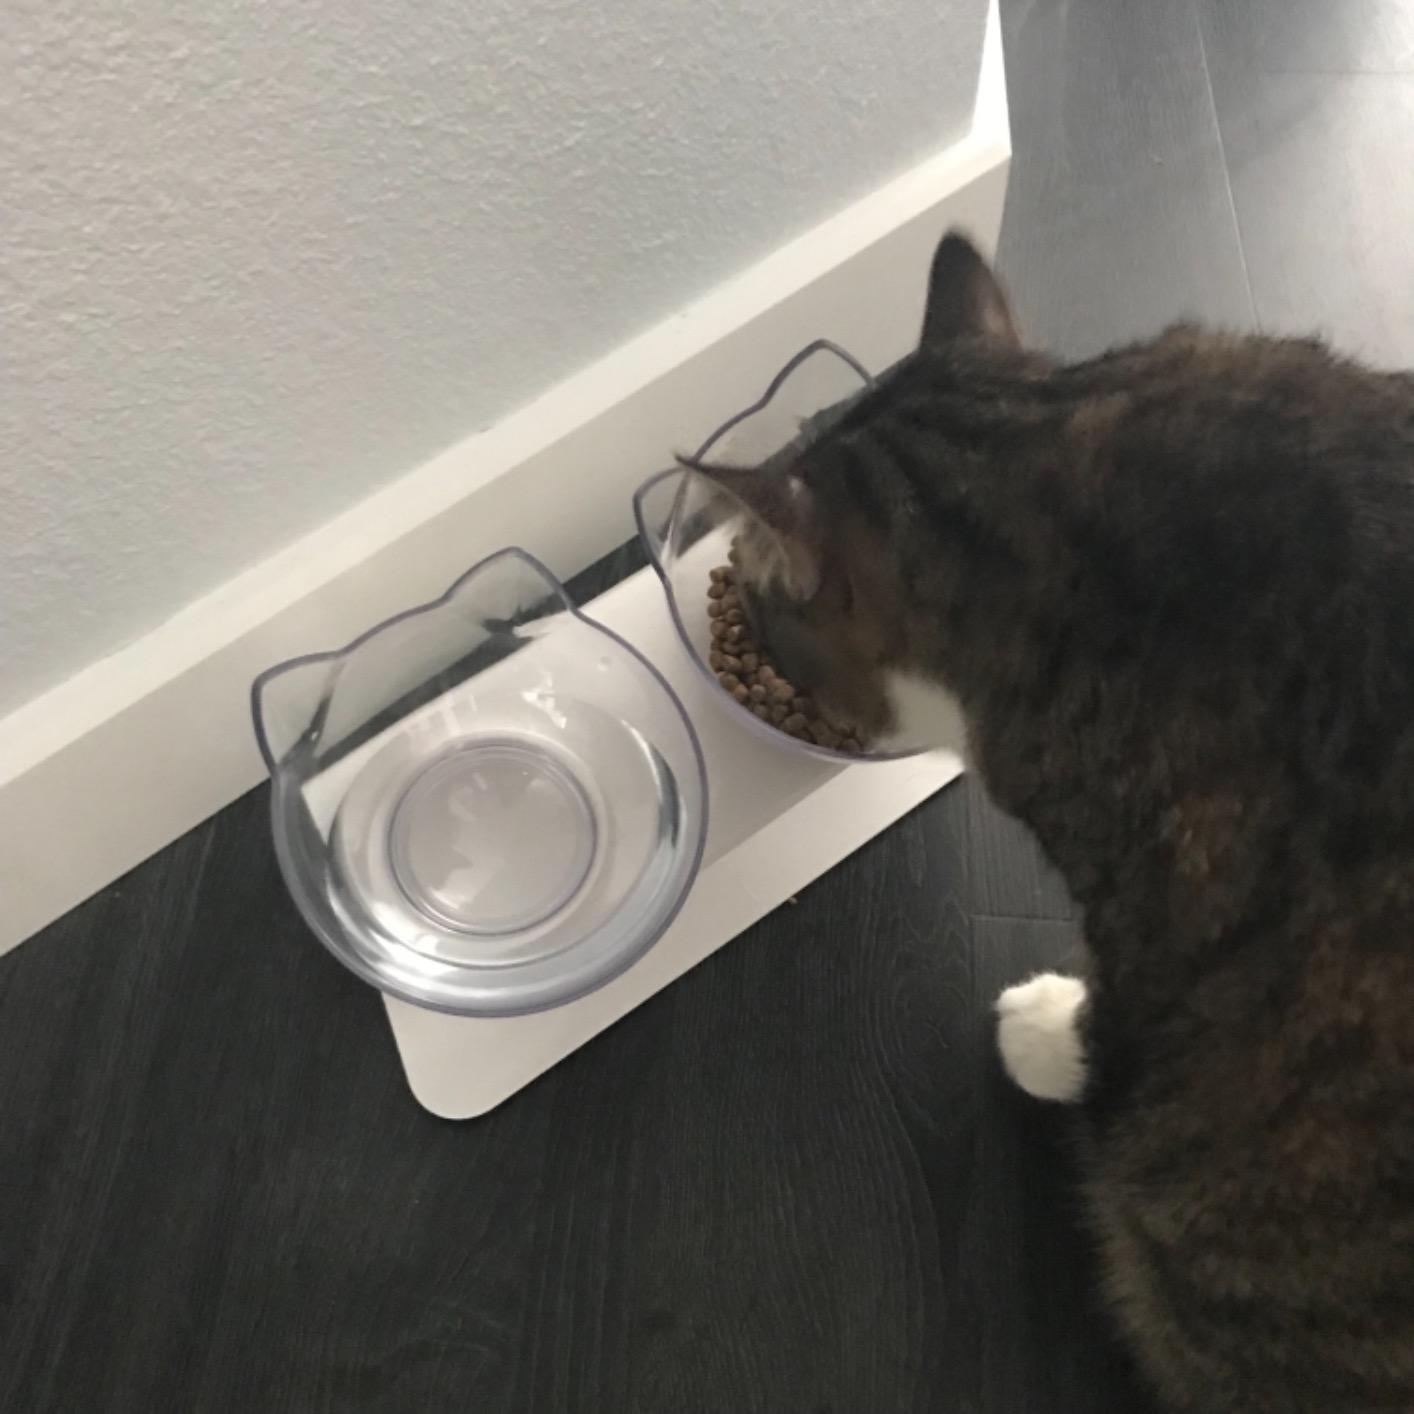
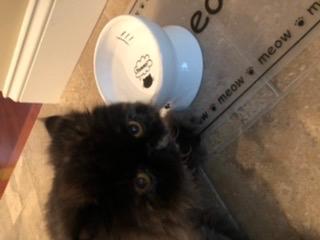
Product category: items_bowl
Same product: no